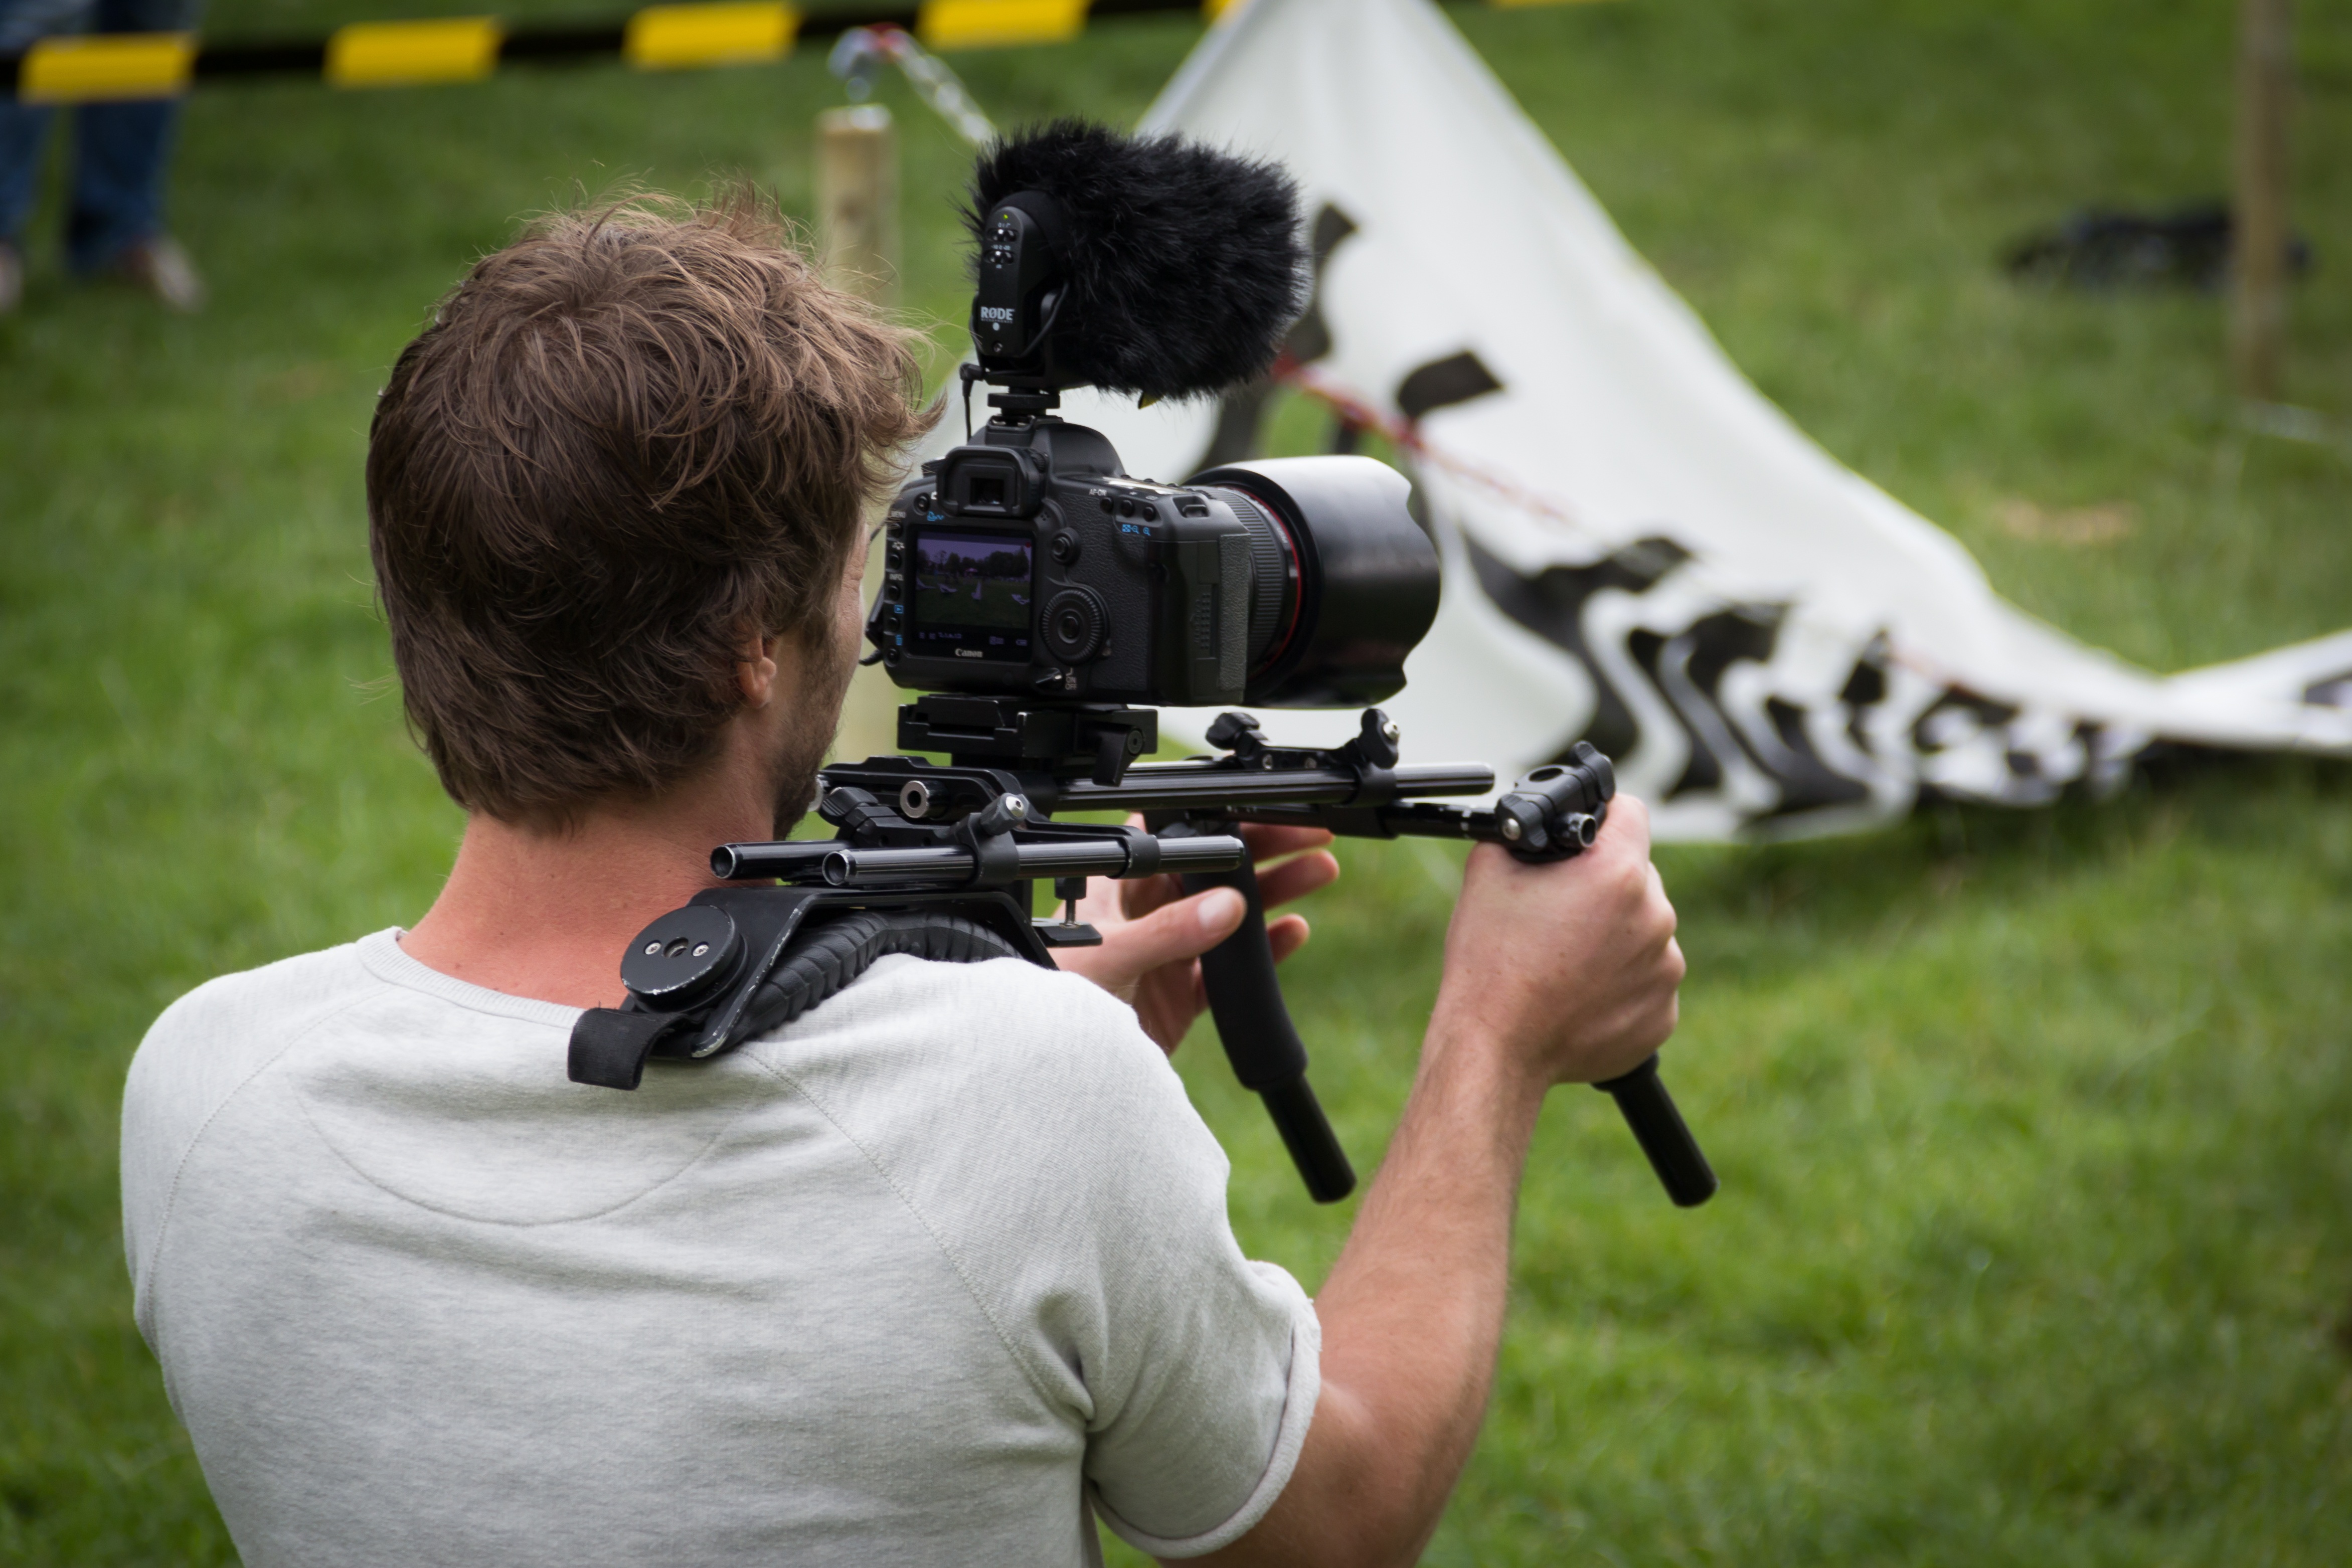
technology, camera, film, equipment, communication, professional, tv, weapon, broadcast, video, shooting, focus, sports, report, filming, gun, media, broadcasting, event, news, games, medium, journalist, cameraman, reporter, firearm, expert, photo camera, shooting range, camera operator, shooting sport, reporting, film society